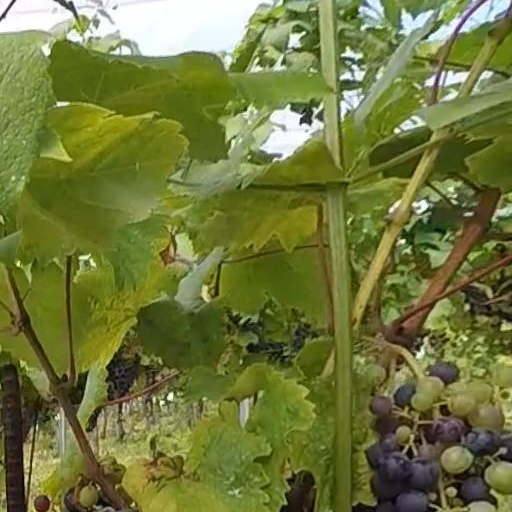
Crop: grape